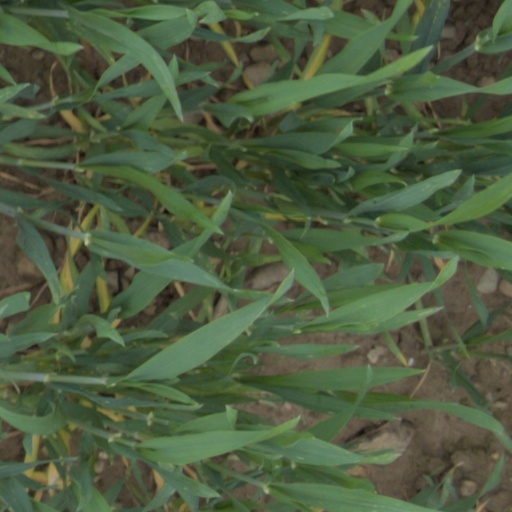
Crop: wheat